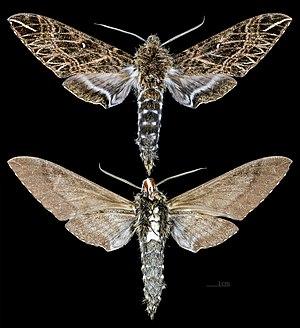
Euryglottis est un genre de lépidoptères de la famille des Sphingidae, de la sous-famille des Sphinginae et de la tribu des Sphingini.